Ferenc Veress

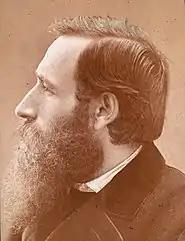
Self-portrait (1880)

Ferenc Veress (1 September 1832, Kolozsvár - 3 April 1916, Kolozsvár) was a Hungarian photographer and inventor.